T-Mobile Park

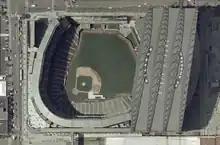
Satellite photo of T-Mobile Park

On January 1, 2024, the National Hockey League (NHL) hosted the 2024 NHL Winter Classic, where the Seattle Kraken won over the Vegas Golden Knights 3–0.